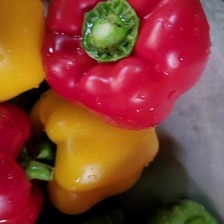
Label: capsicum